Water resources management in Pakistan

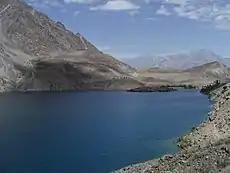
The Satpara Lake, a source of water supply for the town of Skardu.

According to the United Nations' "UN World Water Development Report", the total actual renewable water resources increased from 2,961 m³ per capita in 2000. A more recent study indicates an available supply of water of little more than 1,000 m³ per person, which puts Pakistan in the category of a high stress country. Using data from the Pakistani federal government's Planning and Development Division, the overall water availability has decreased from 1,299 m³ per capita in 1996-97 to 1,101 m³ per capita in 2004-05. In view of growing population, urbanization and increased industrialization, the situation is likely to get worse. Nevertheless, excessive mining of groundwater goes on. Despite a lowering water table, the annual growth rate of electric tubewells has been indicated to 6.7% and for diesel tubewells to about 7.4%. In addition, increasing pollution and saltwater intrusion threaten the country's water resources. About 36% of the groundwater is classified as highly saline.